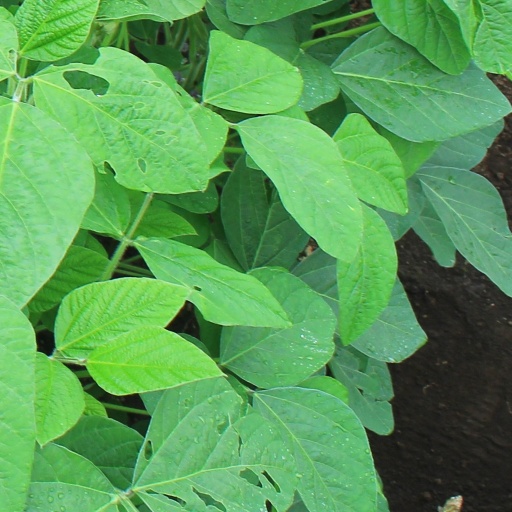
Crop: soybean